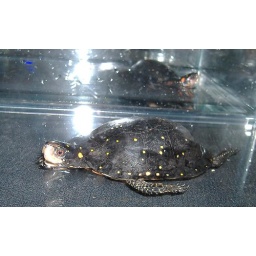
I believe this is a male in front, female in background